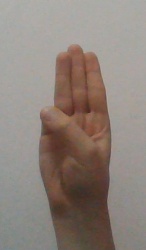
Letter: thaa